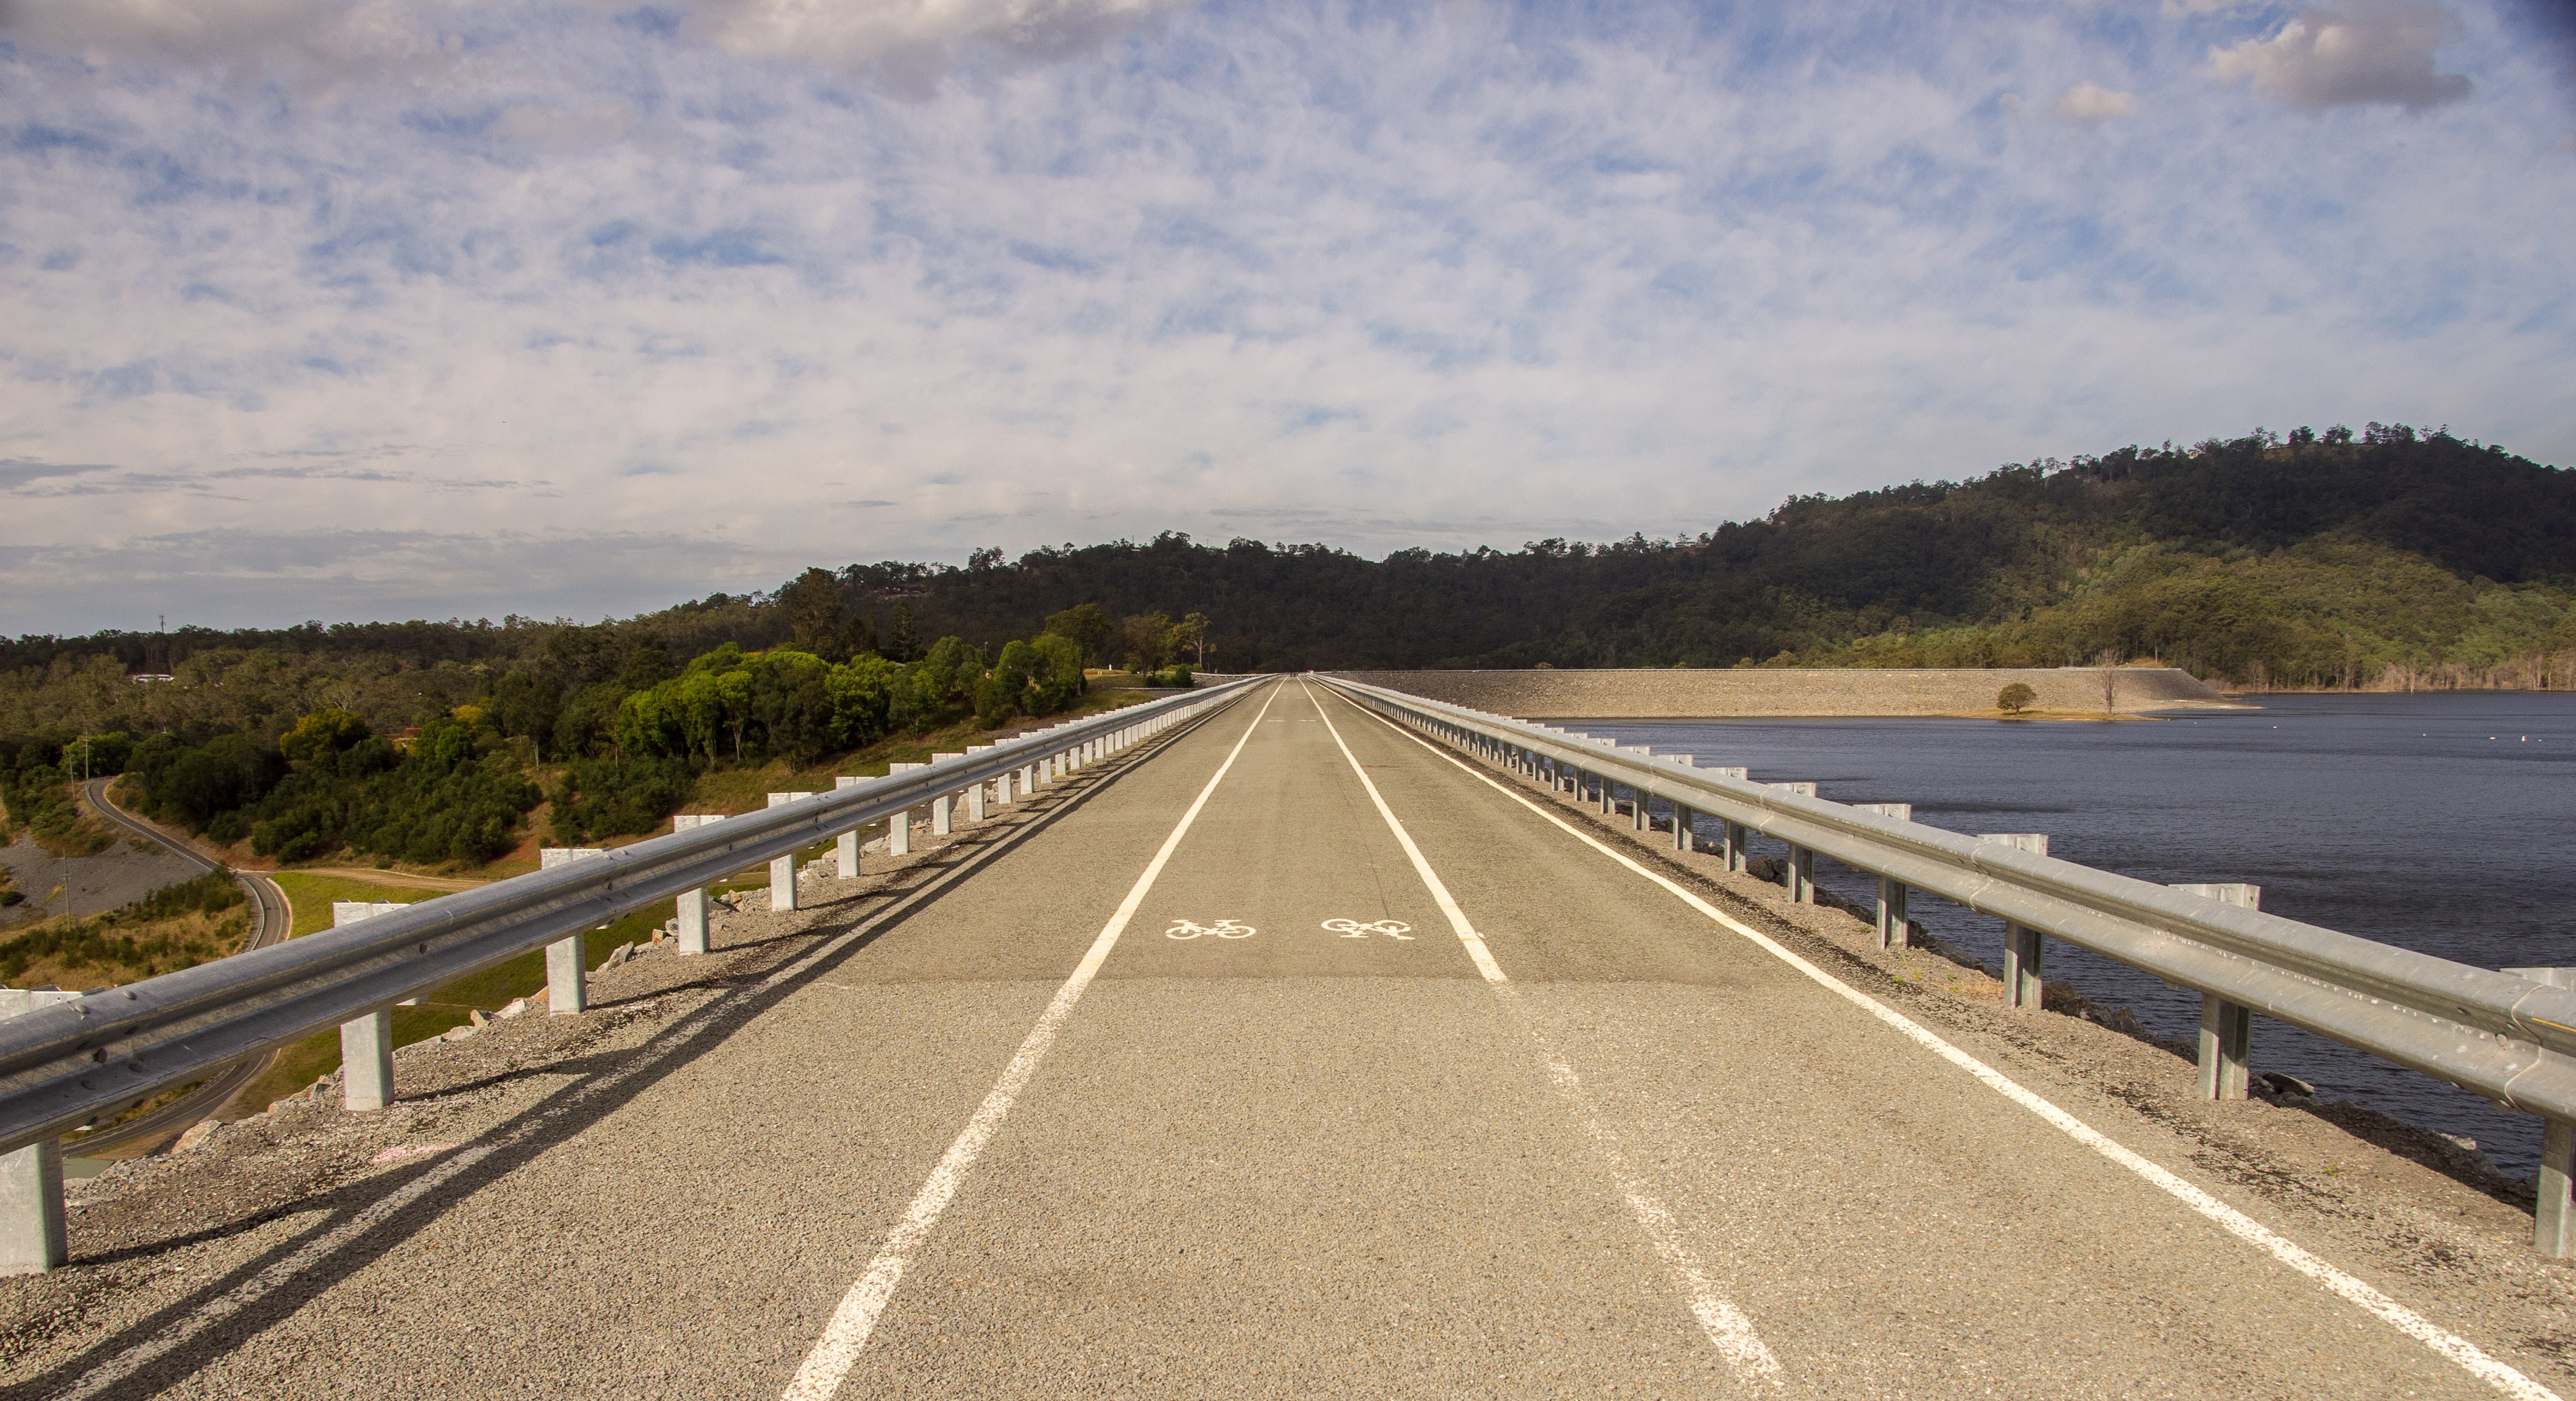
coast, water, road, lake, highway, asphalt, dam, reservoir, australia, infrastructure, queensland, nonbuilding structure, controlled access highway